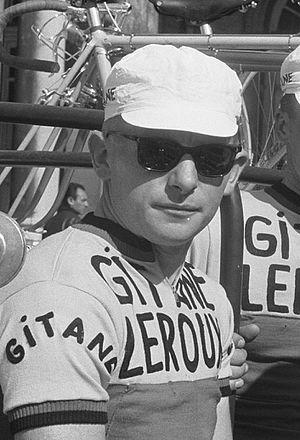
Gérard Thiélin, né le 29 mars 1935 à Faverolles-sur-Cher et mort le 20 septembre 2007 à Cholet, est un coureur cycliste français. Professionnel de 1958 à 1966, il a notamment remporté le Tour de l'Aude en 1960. Il a participé à quatre Tours de France, de 1960 à 1963.